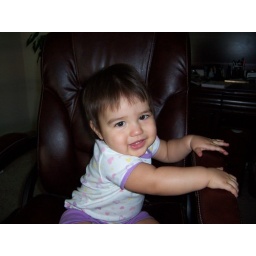
sitting in computer chair